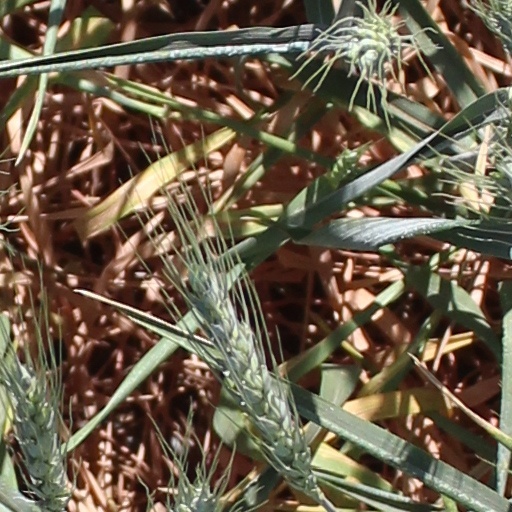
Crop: wheat